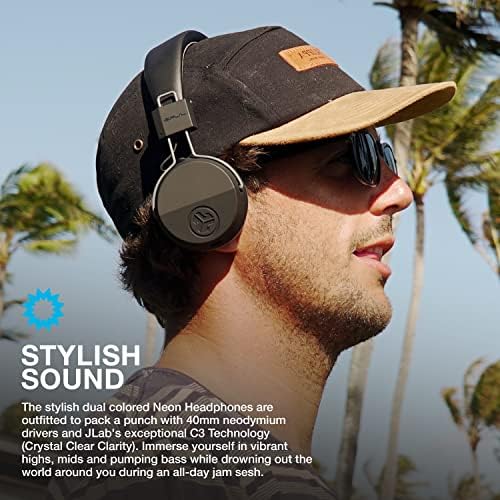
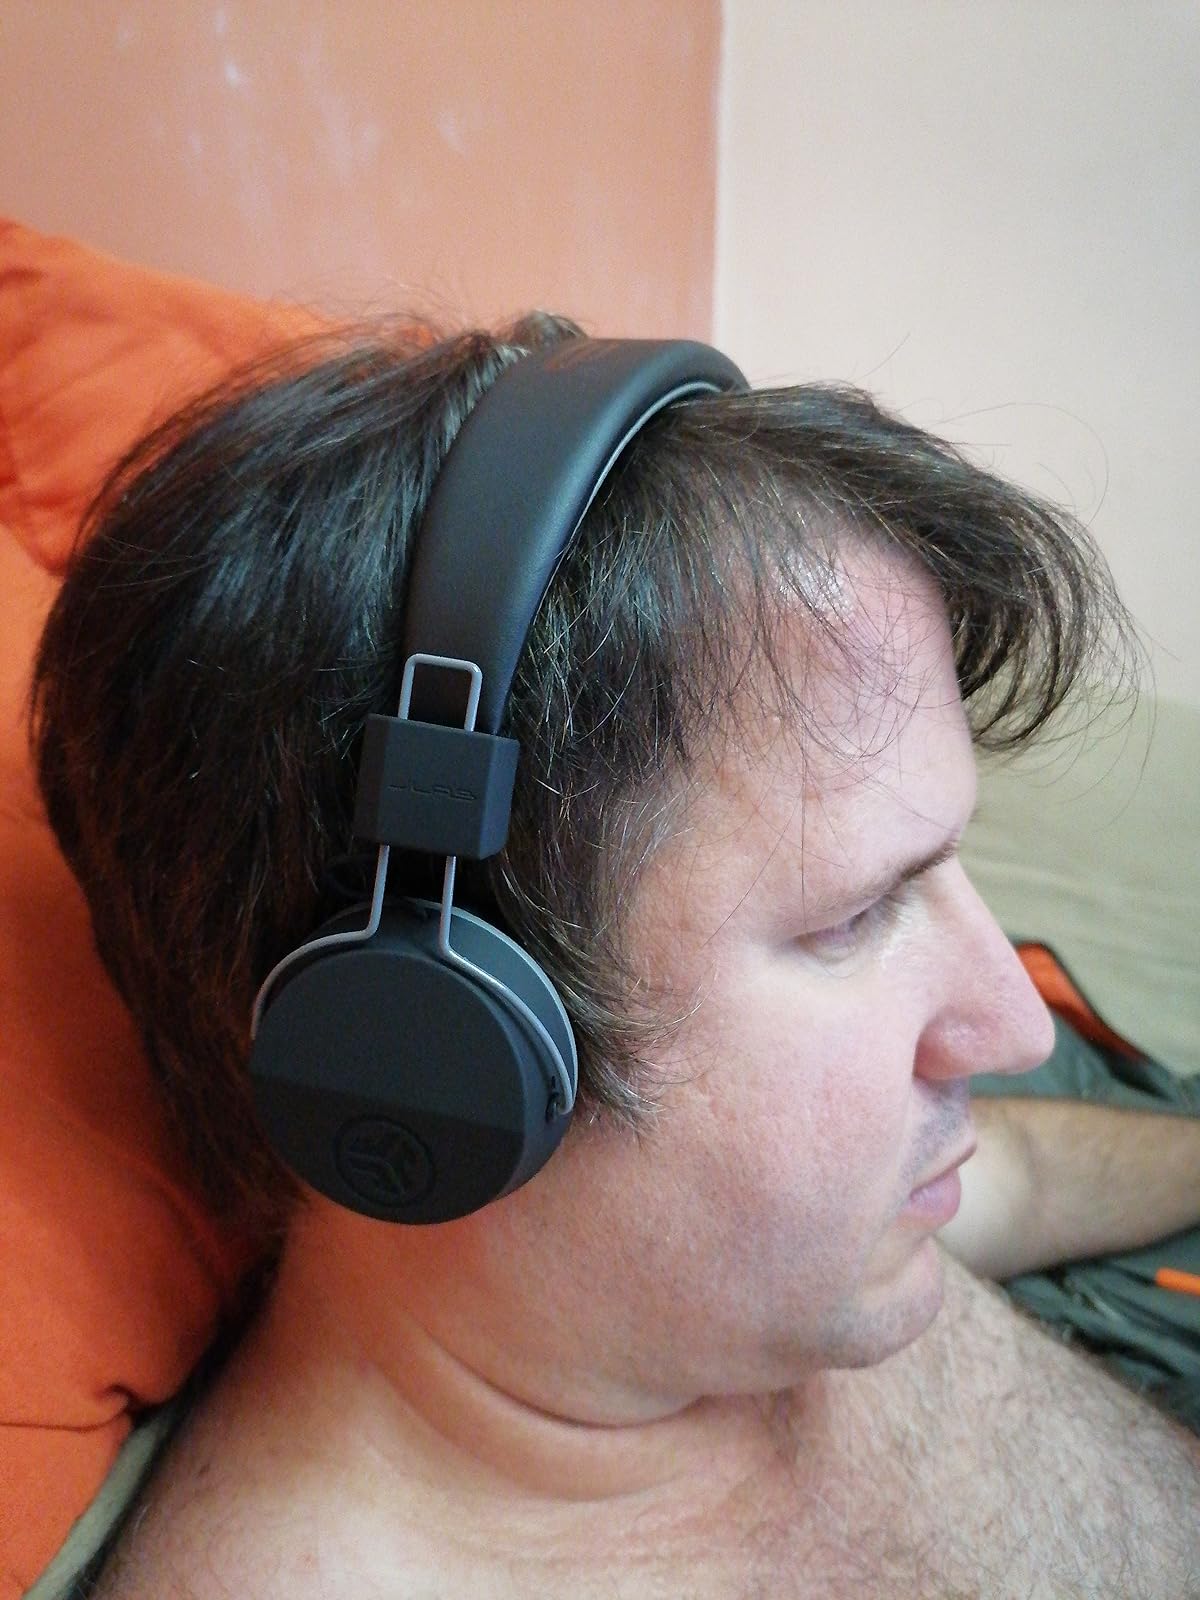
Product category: headphones
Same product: yes